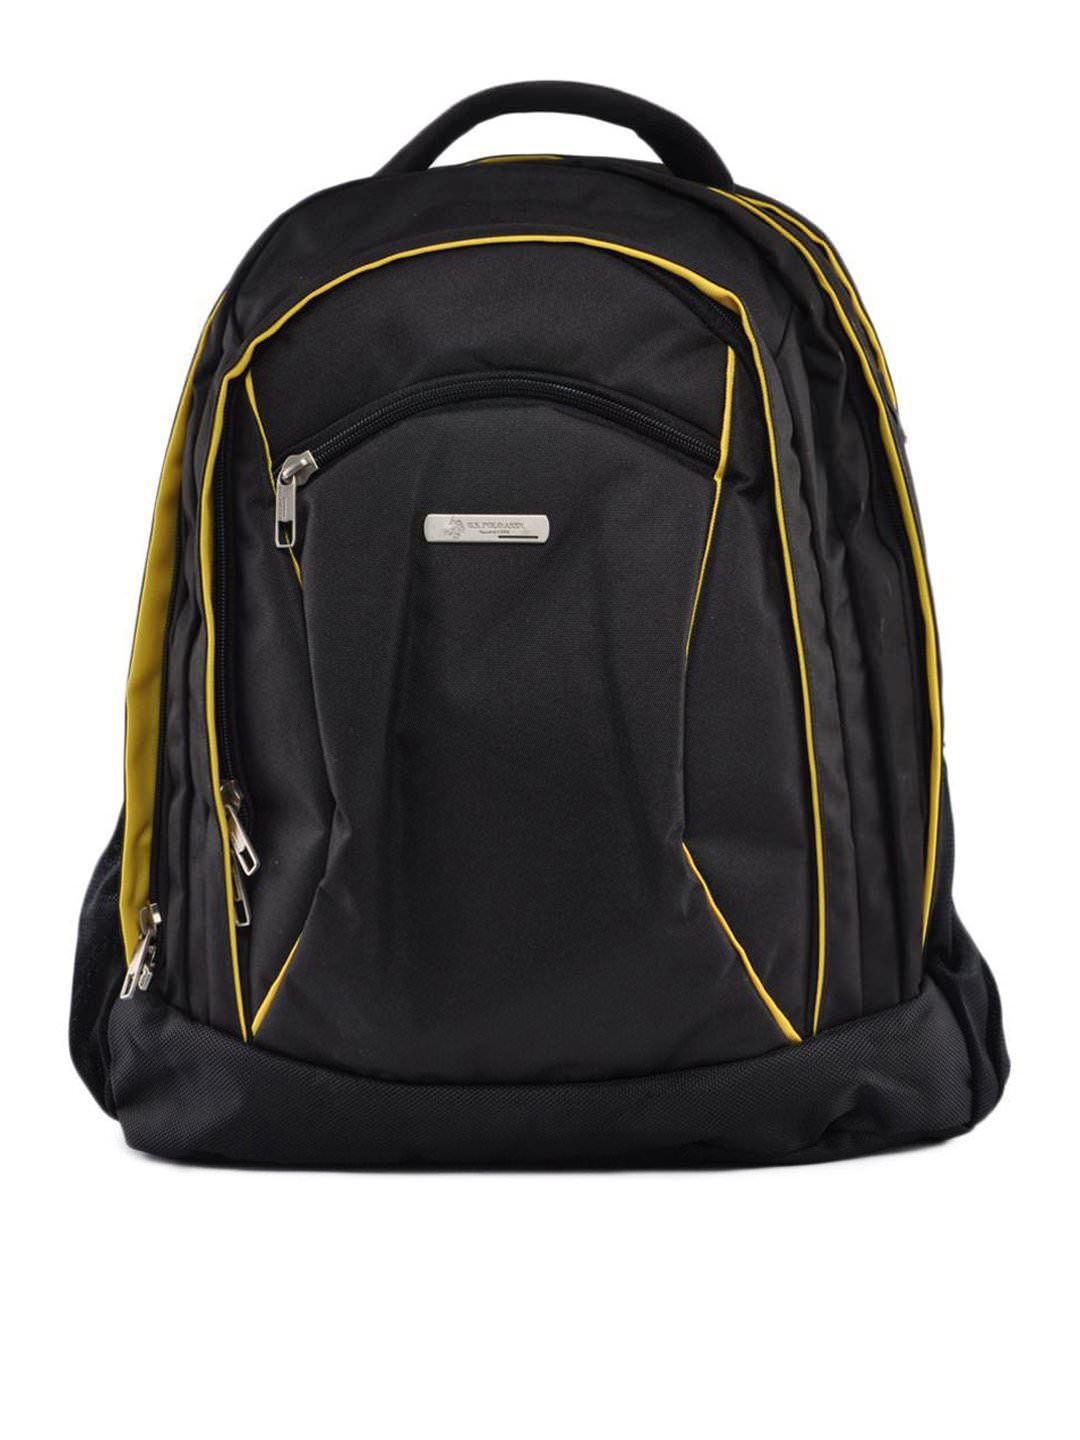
U.S. Polo Assn. Black Unisex Lug-Laptop Backpacks
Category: Accessories / Bags / Backpacks
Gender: Unisex
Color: Black
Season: Summer 2011
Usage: Casual